Cold hardening

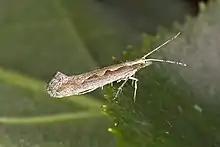
The diamondback moth

In addition to improving insects' survival during cold temperatures, cold hardening also improves the organism's performance. Rapid cold hardening (RCH), one of the fastest cold temperature responses recorded, allows an insect to quickly adapt to severe weather change without compromising function. "Drosophila melanogaster" (the common fruit fly) is a frequently experimented insect involving cold hardening. An example of RCH enhancing organisms' performance comes from courting and mating within the fruit fly. Fruit flies mate more frequently once RCH has commenced, compared to a control insect group not experiencing RCH. Most insects experiencing extended cold periods are observed to modify membrane lipids. Desaturation of fatty acids is the most commonly seen modification to the cell membrane. When fruit flies were observed under a stressful climate, the survival rate increased in comparison to the fly prior to cold hardening.